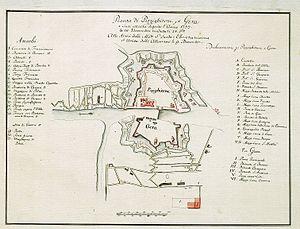
Le siège de Pizzighettone a eu lieu à Pizzighettone, place forte appartenant au duché de Milan, en novembre et décembre 1733.